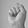
ASL letter: S